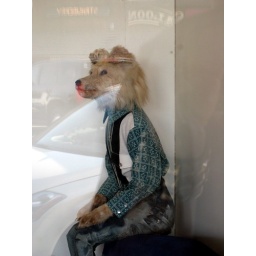
another creepy animal in store window